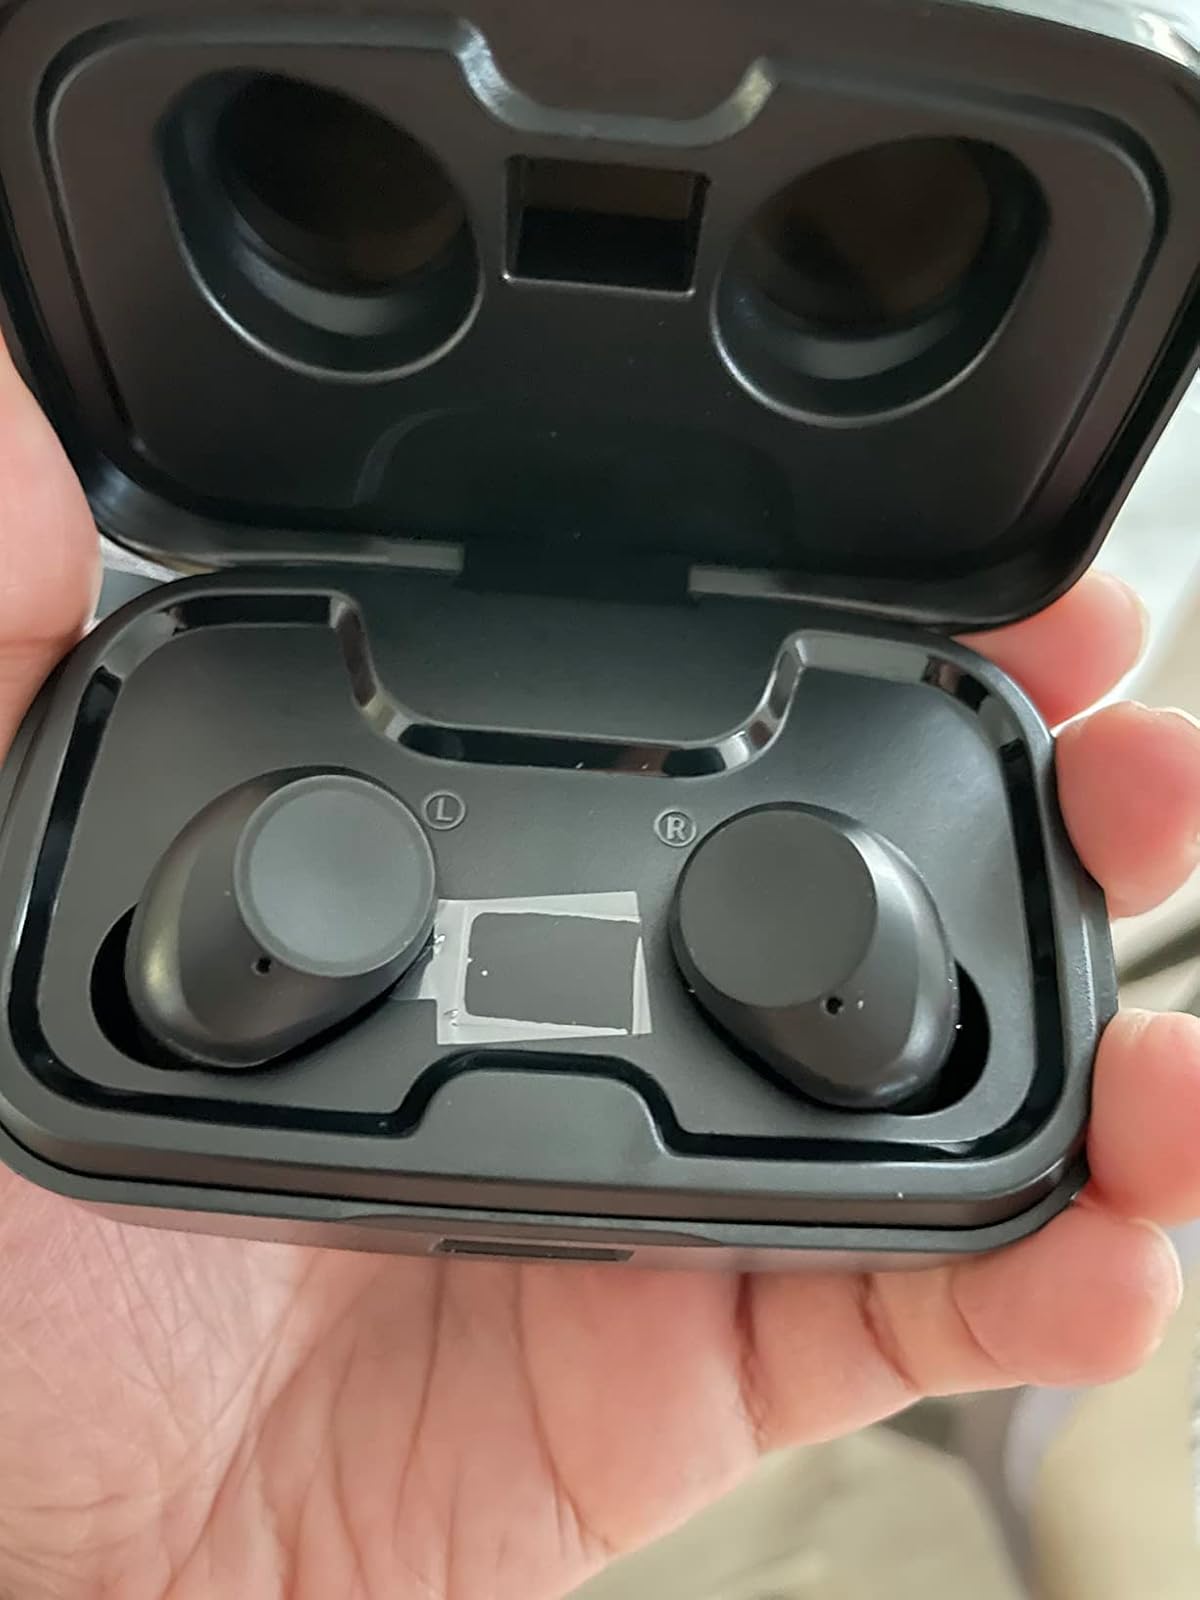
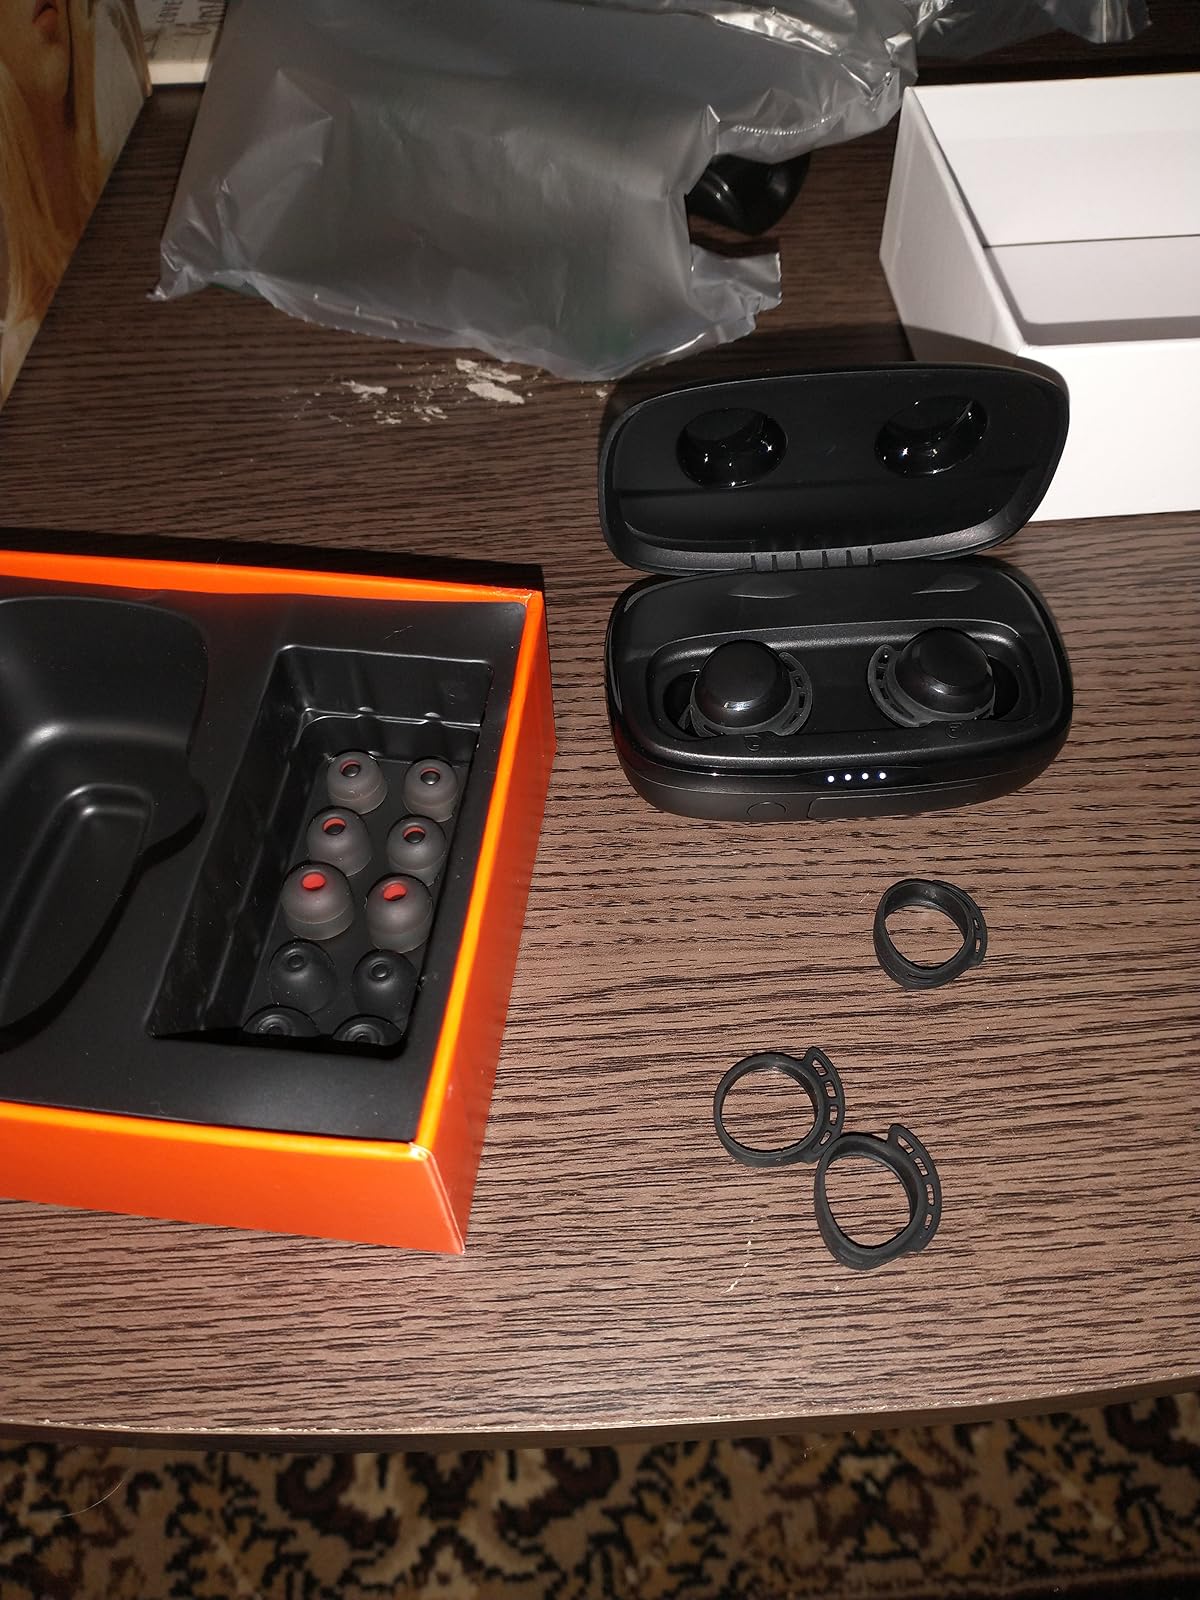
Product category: earbuds
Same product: no